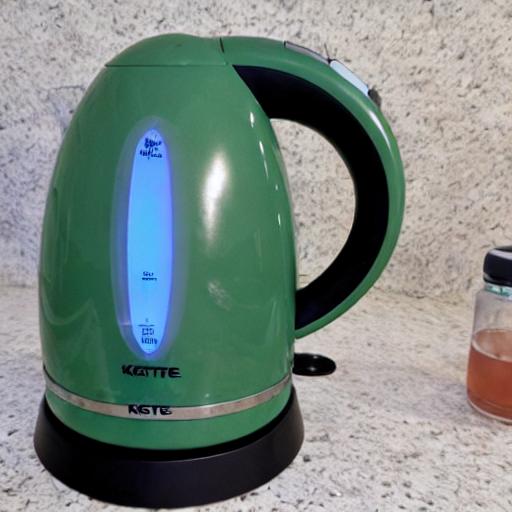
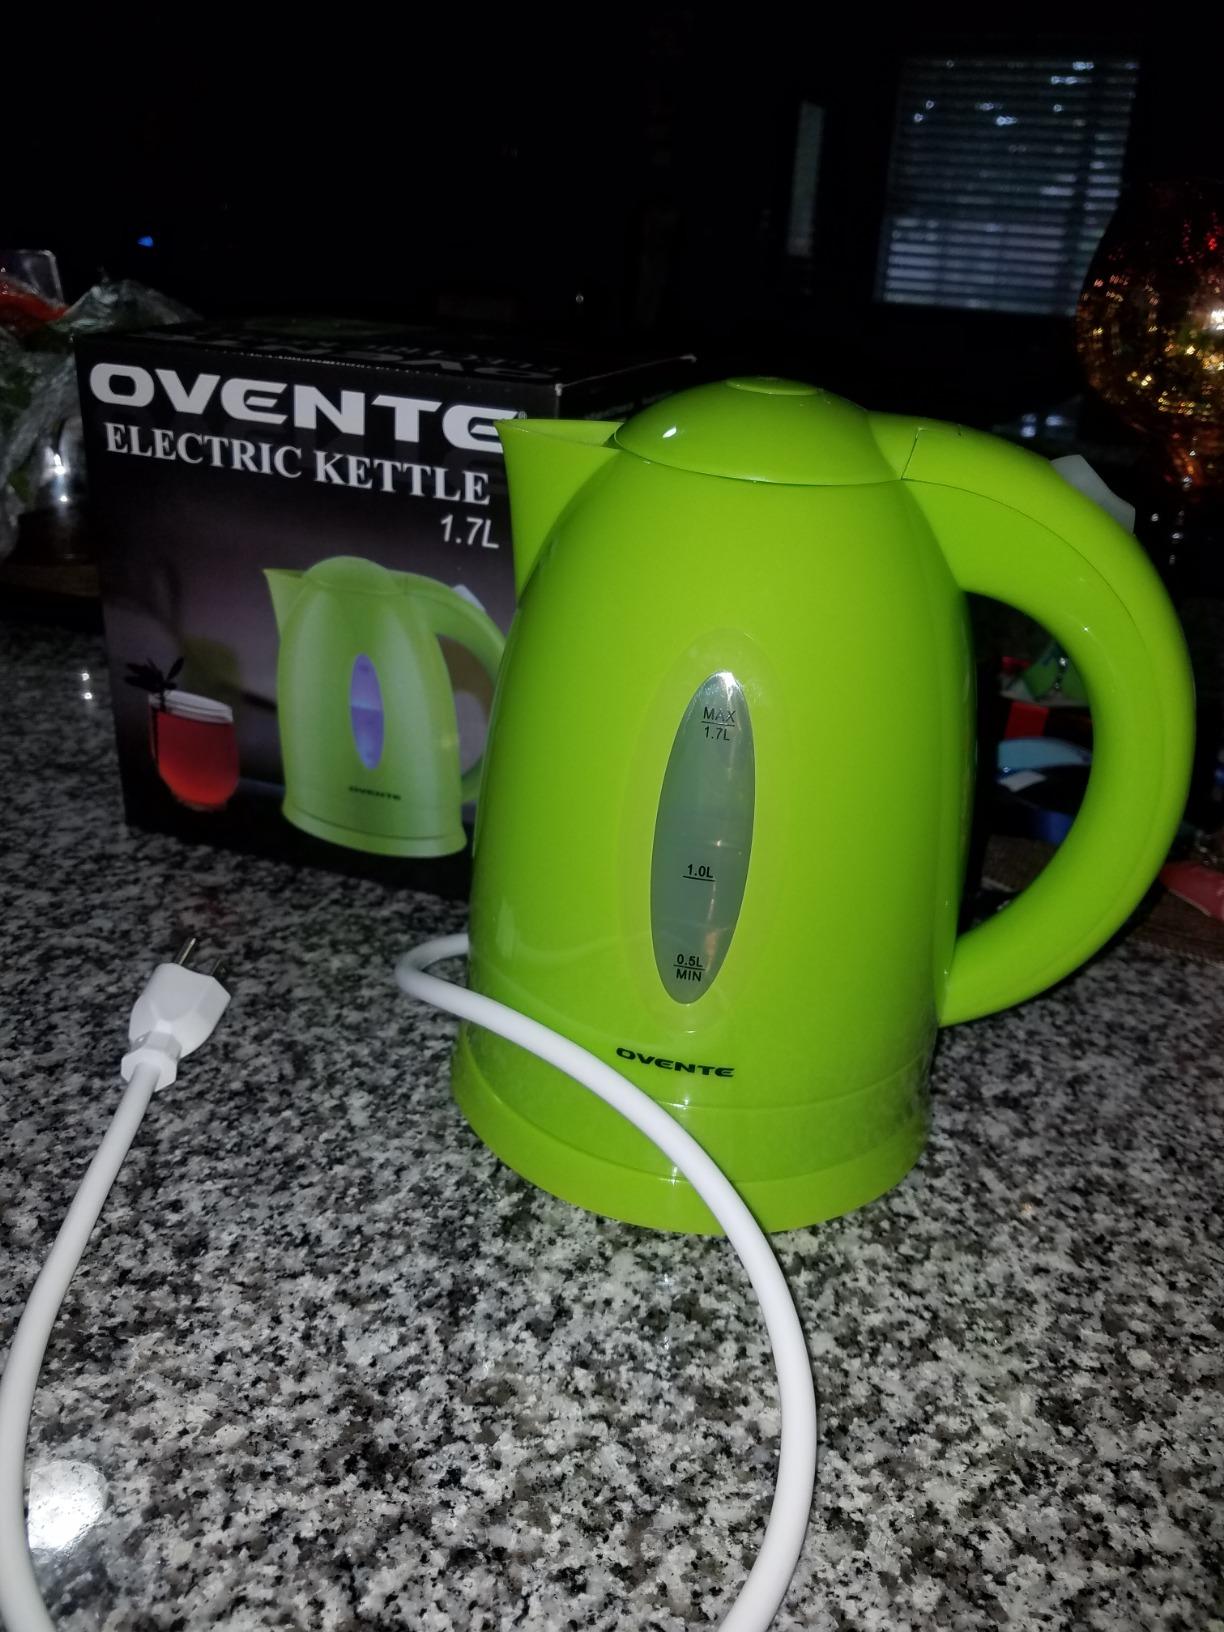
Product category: items_kettle
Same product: no